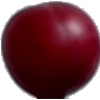
Label: Cherry Wax Red 1